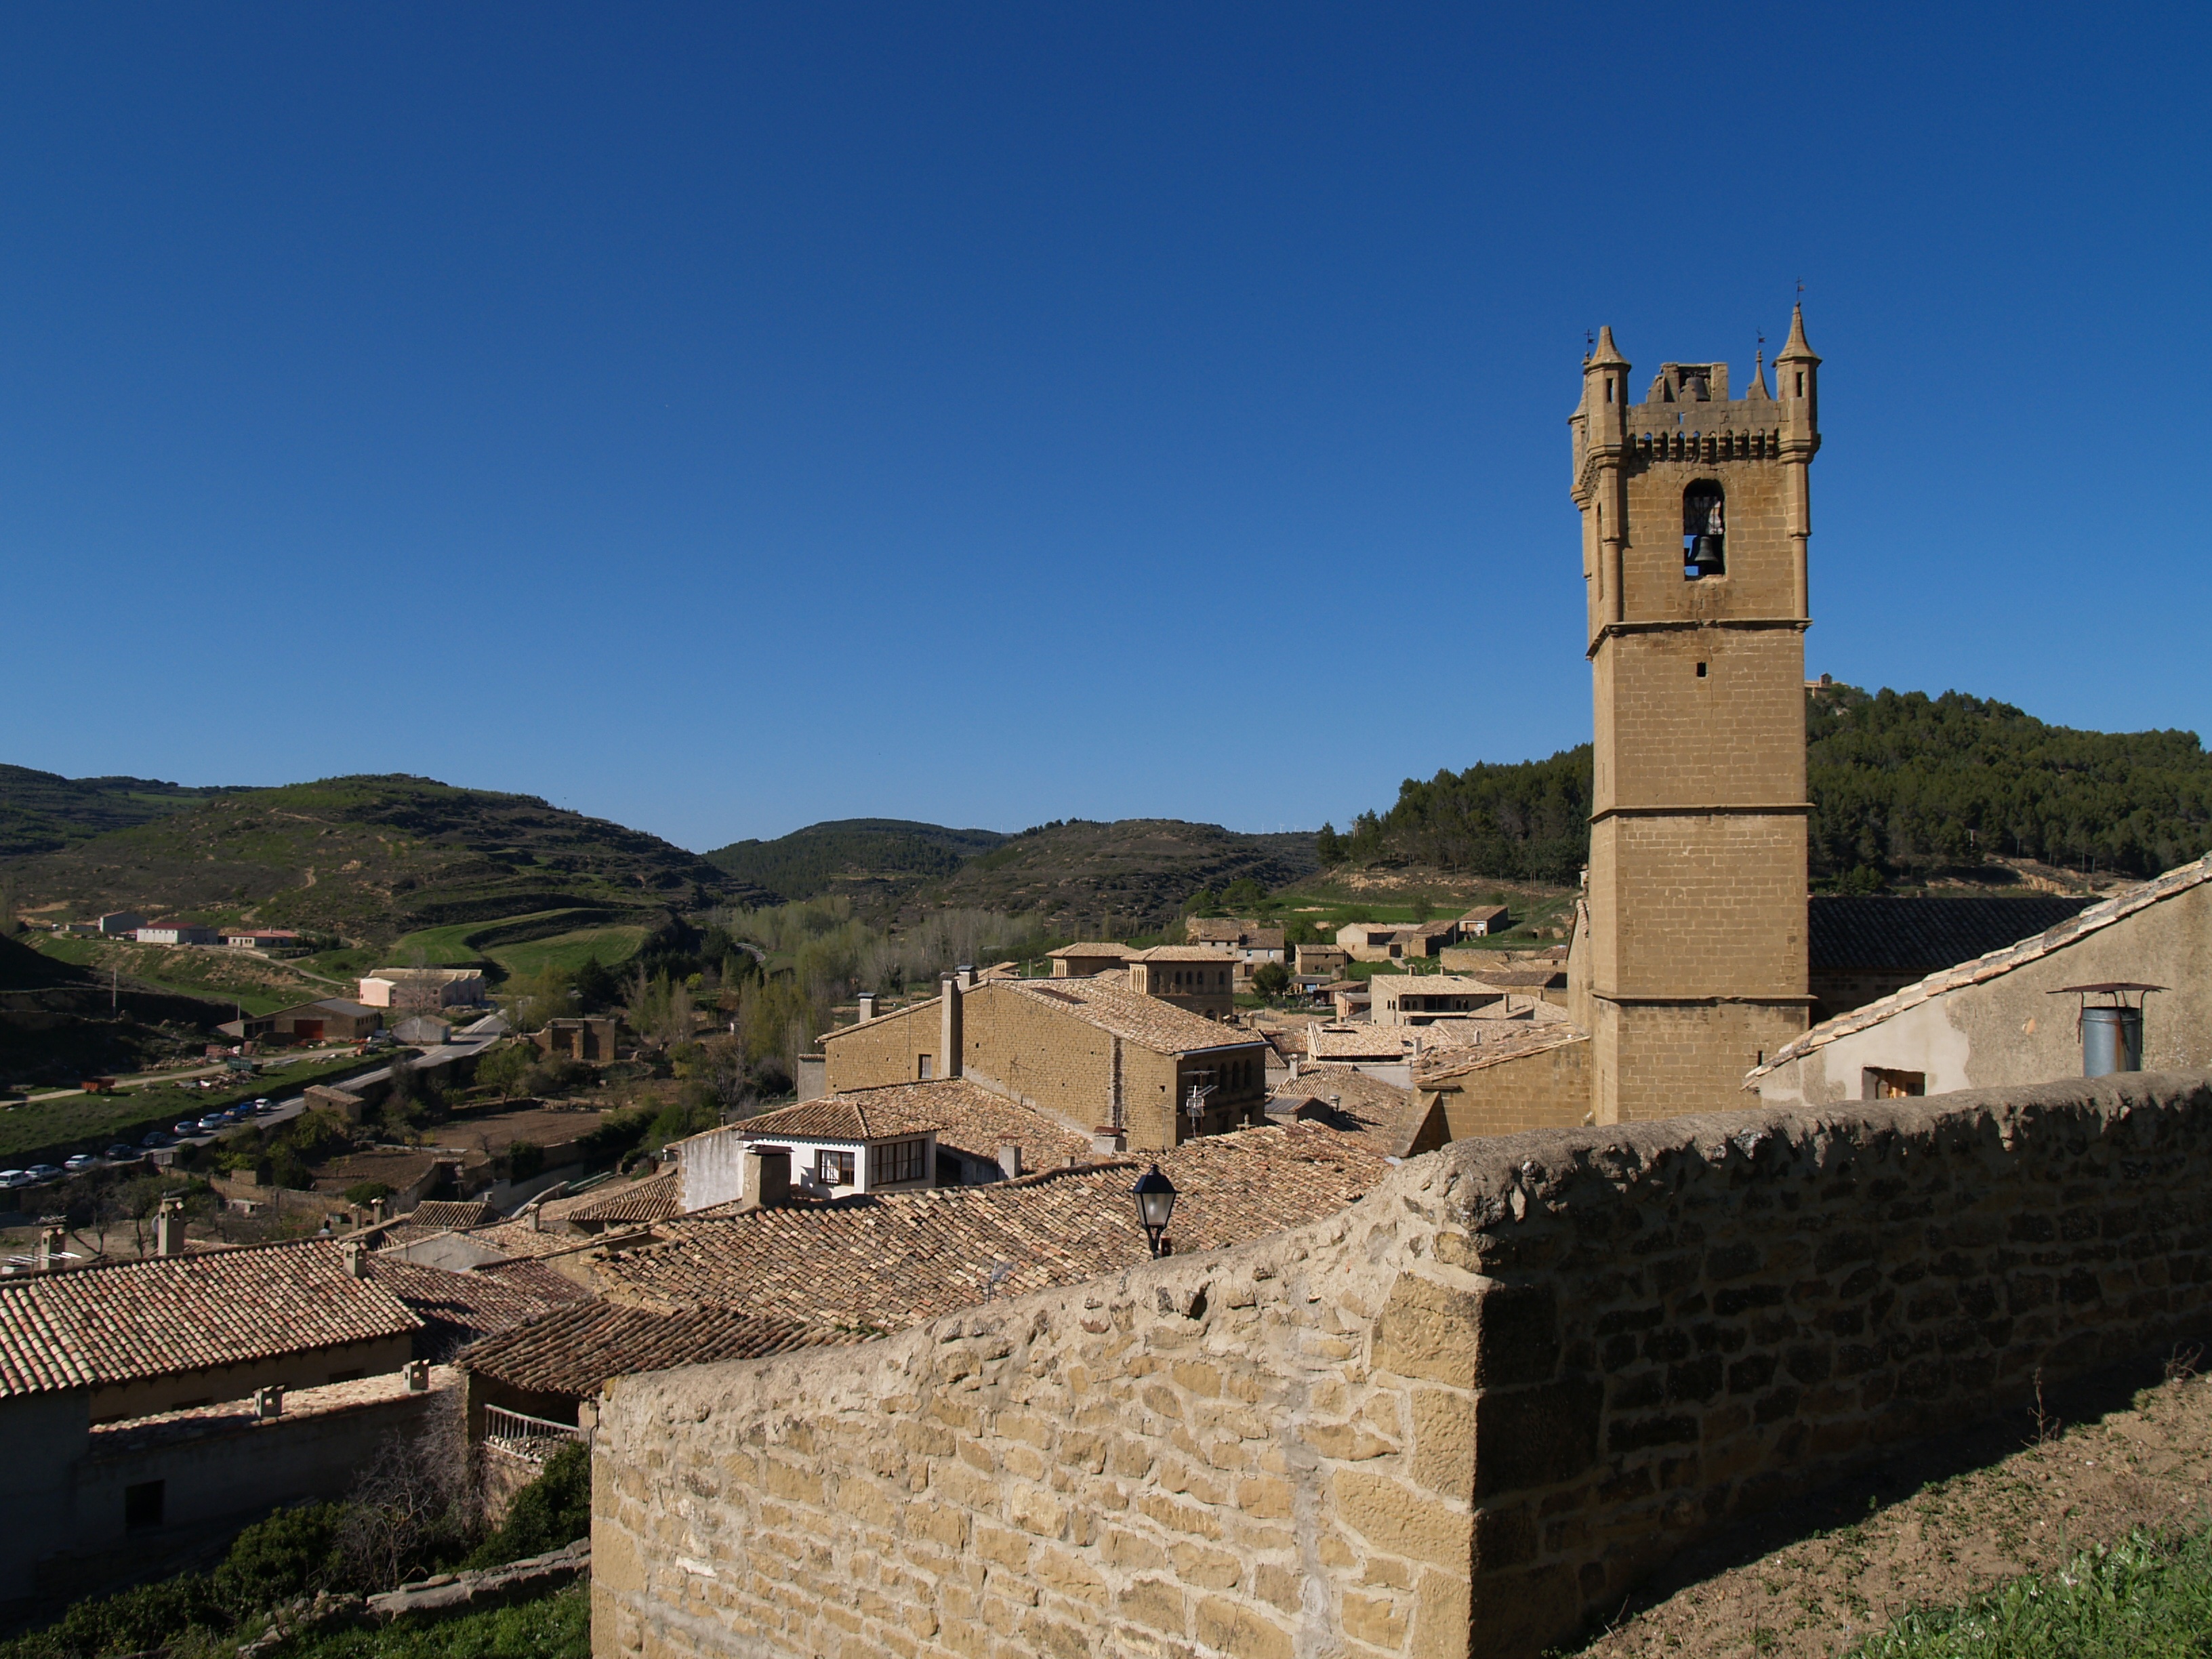
hill, town, building, chateau, wall, vacation, village, castle, landmark, fortification, tourism, place of worship, ruins, monastery, saragossa, peoples, unesco world heritage site, historic site, ancient history, uncastillo